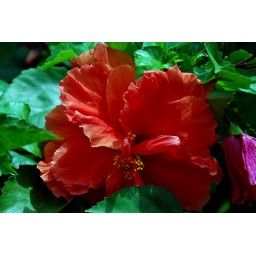
The hibiscus flower in pots for sale at the Festive Market in Chinatown from Ban Nee Chen